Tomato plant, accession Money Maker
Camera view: tilt-top (135 deg); turntable rotation: 240 degrees
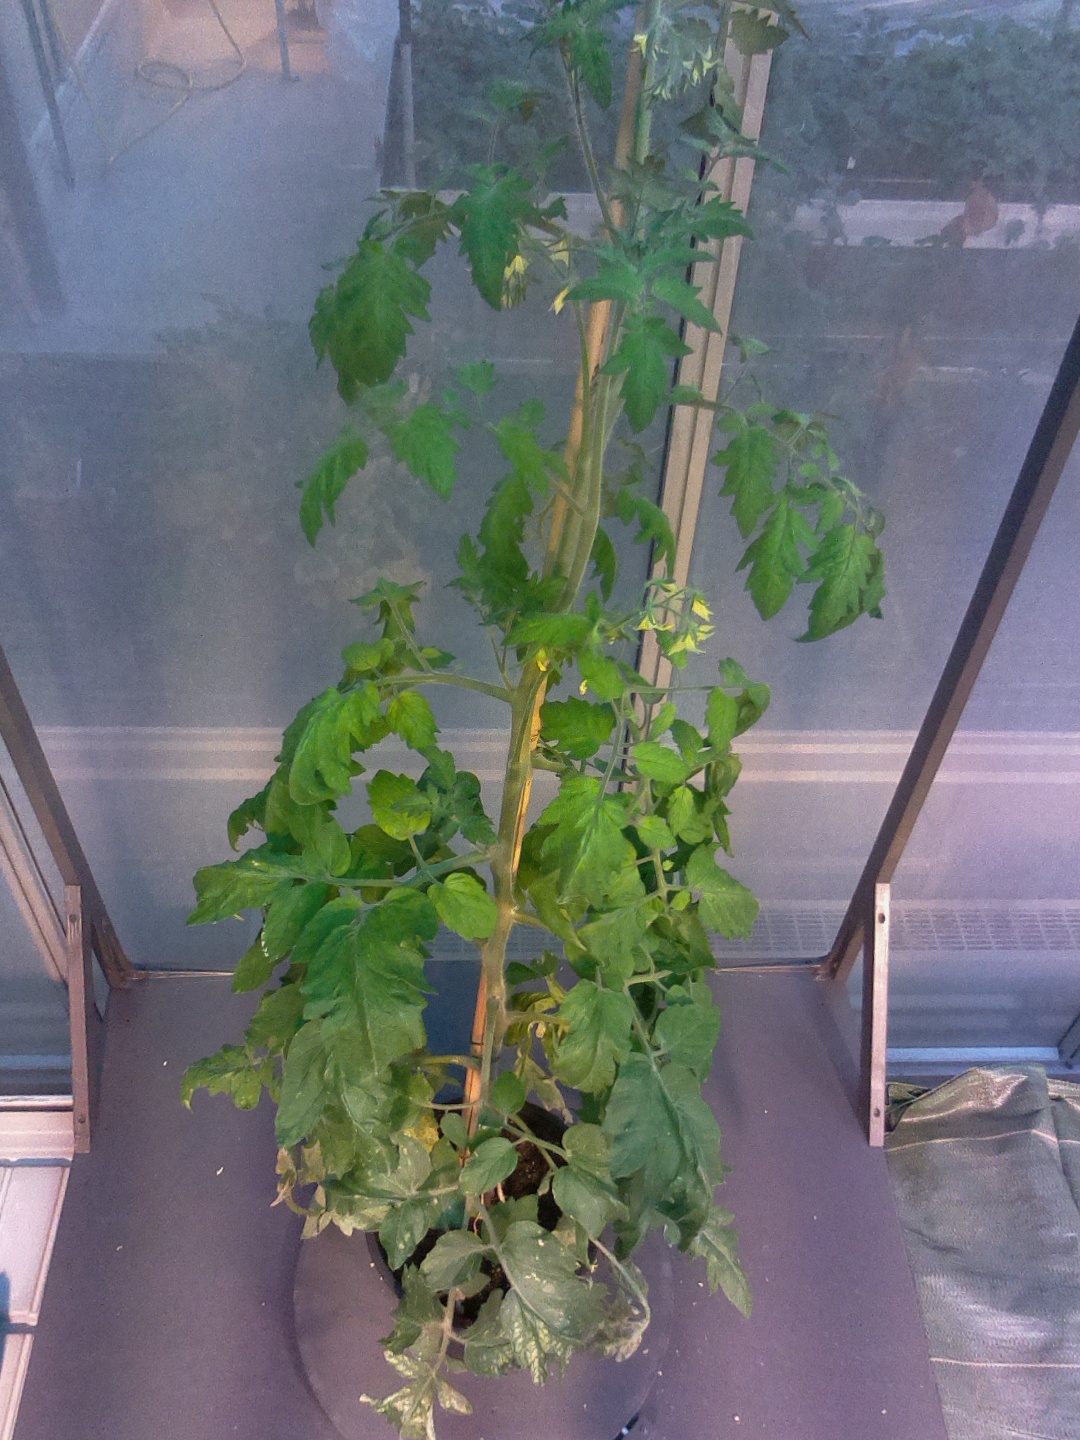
BBCH growth stage 72: 20%-30% of final fruit size